Chardon Courthouse Square District

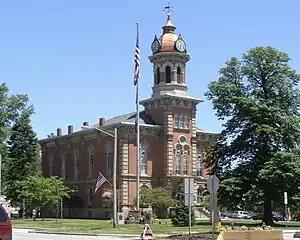
The Geauga County Courthouse in Chardon, Ohio

The Chardon Courthouse Square District is located in Chardon, Ohio, and contains the Geauga County Courthouse as well as the several buildings serving as the courthouse annexes. The district was added to the National Register on 1974-10-18.